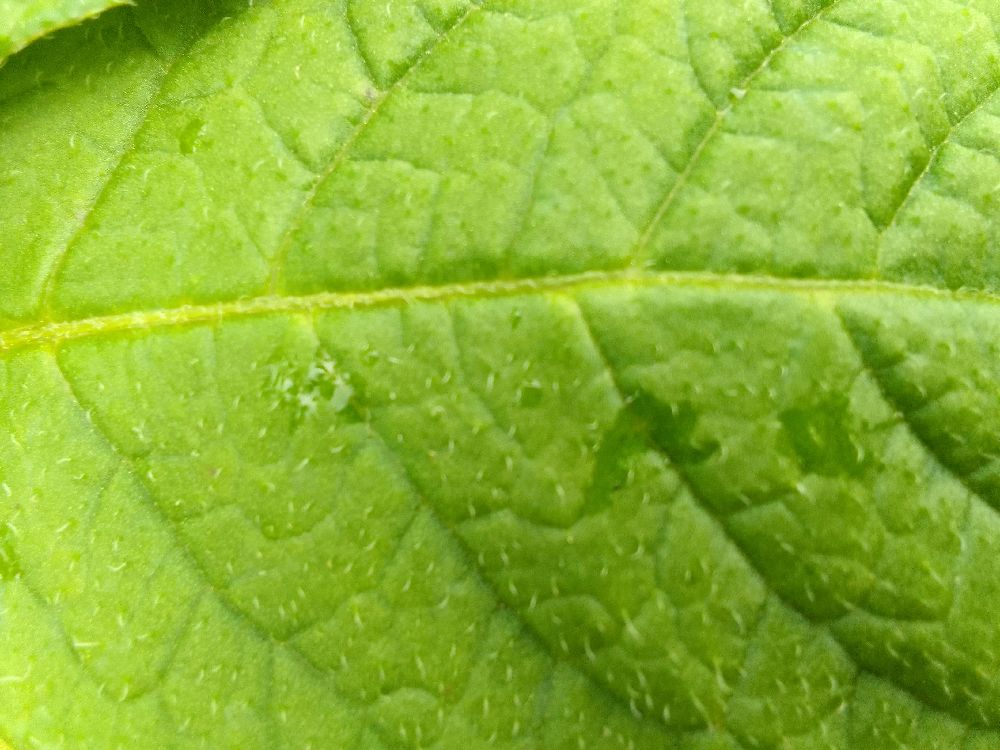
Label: Healthy